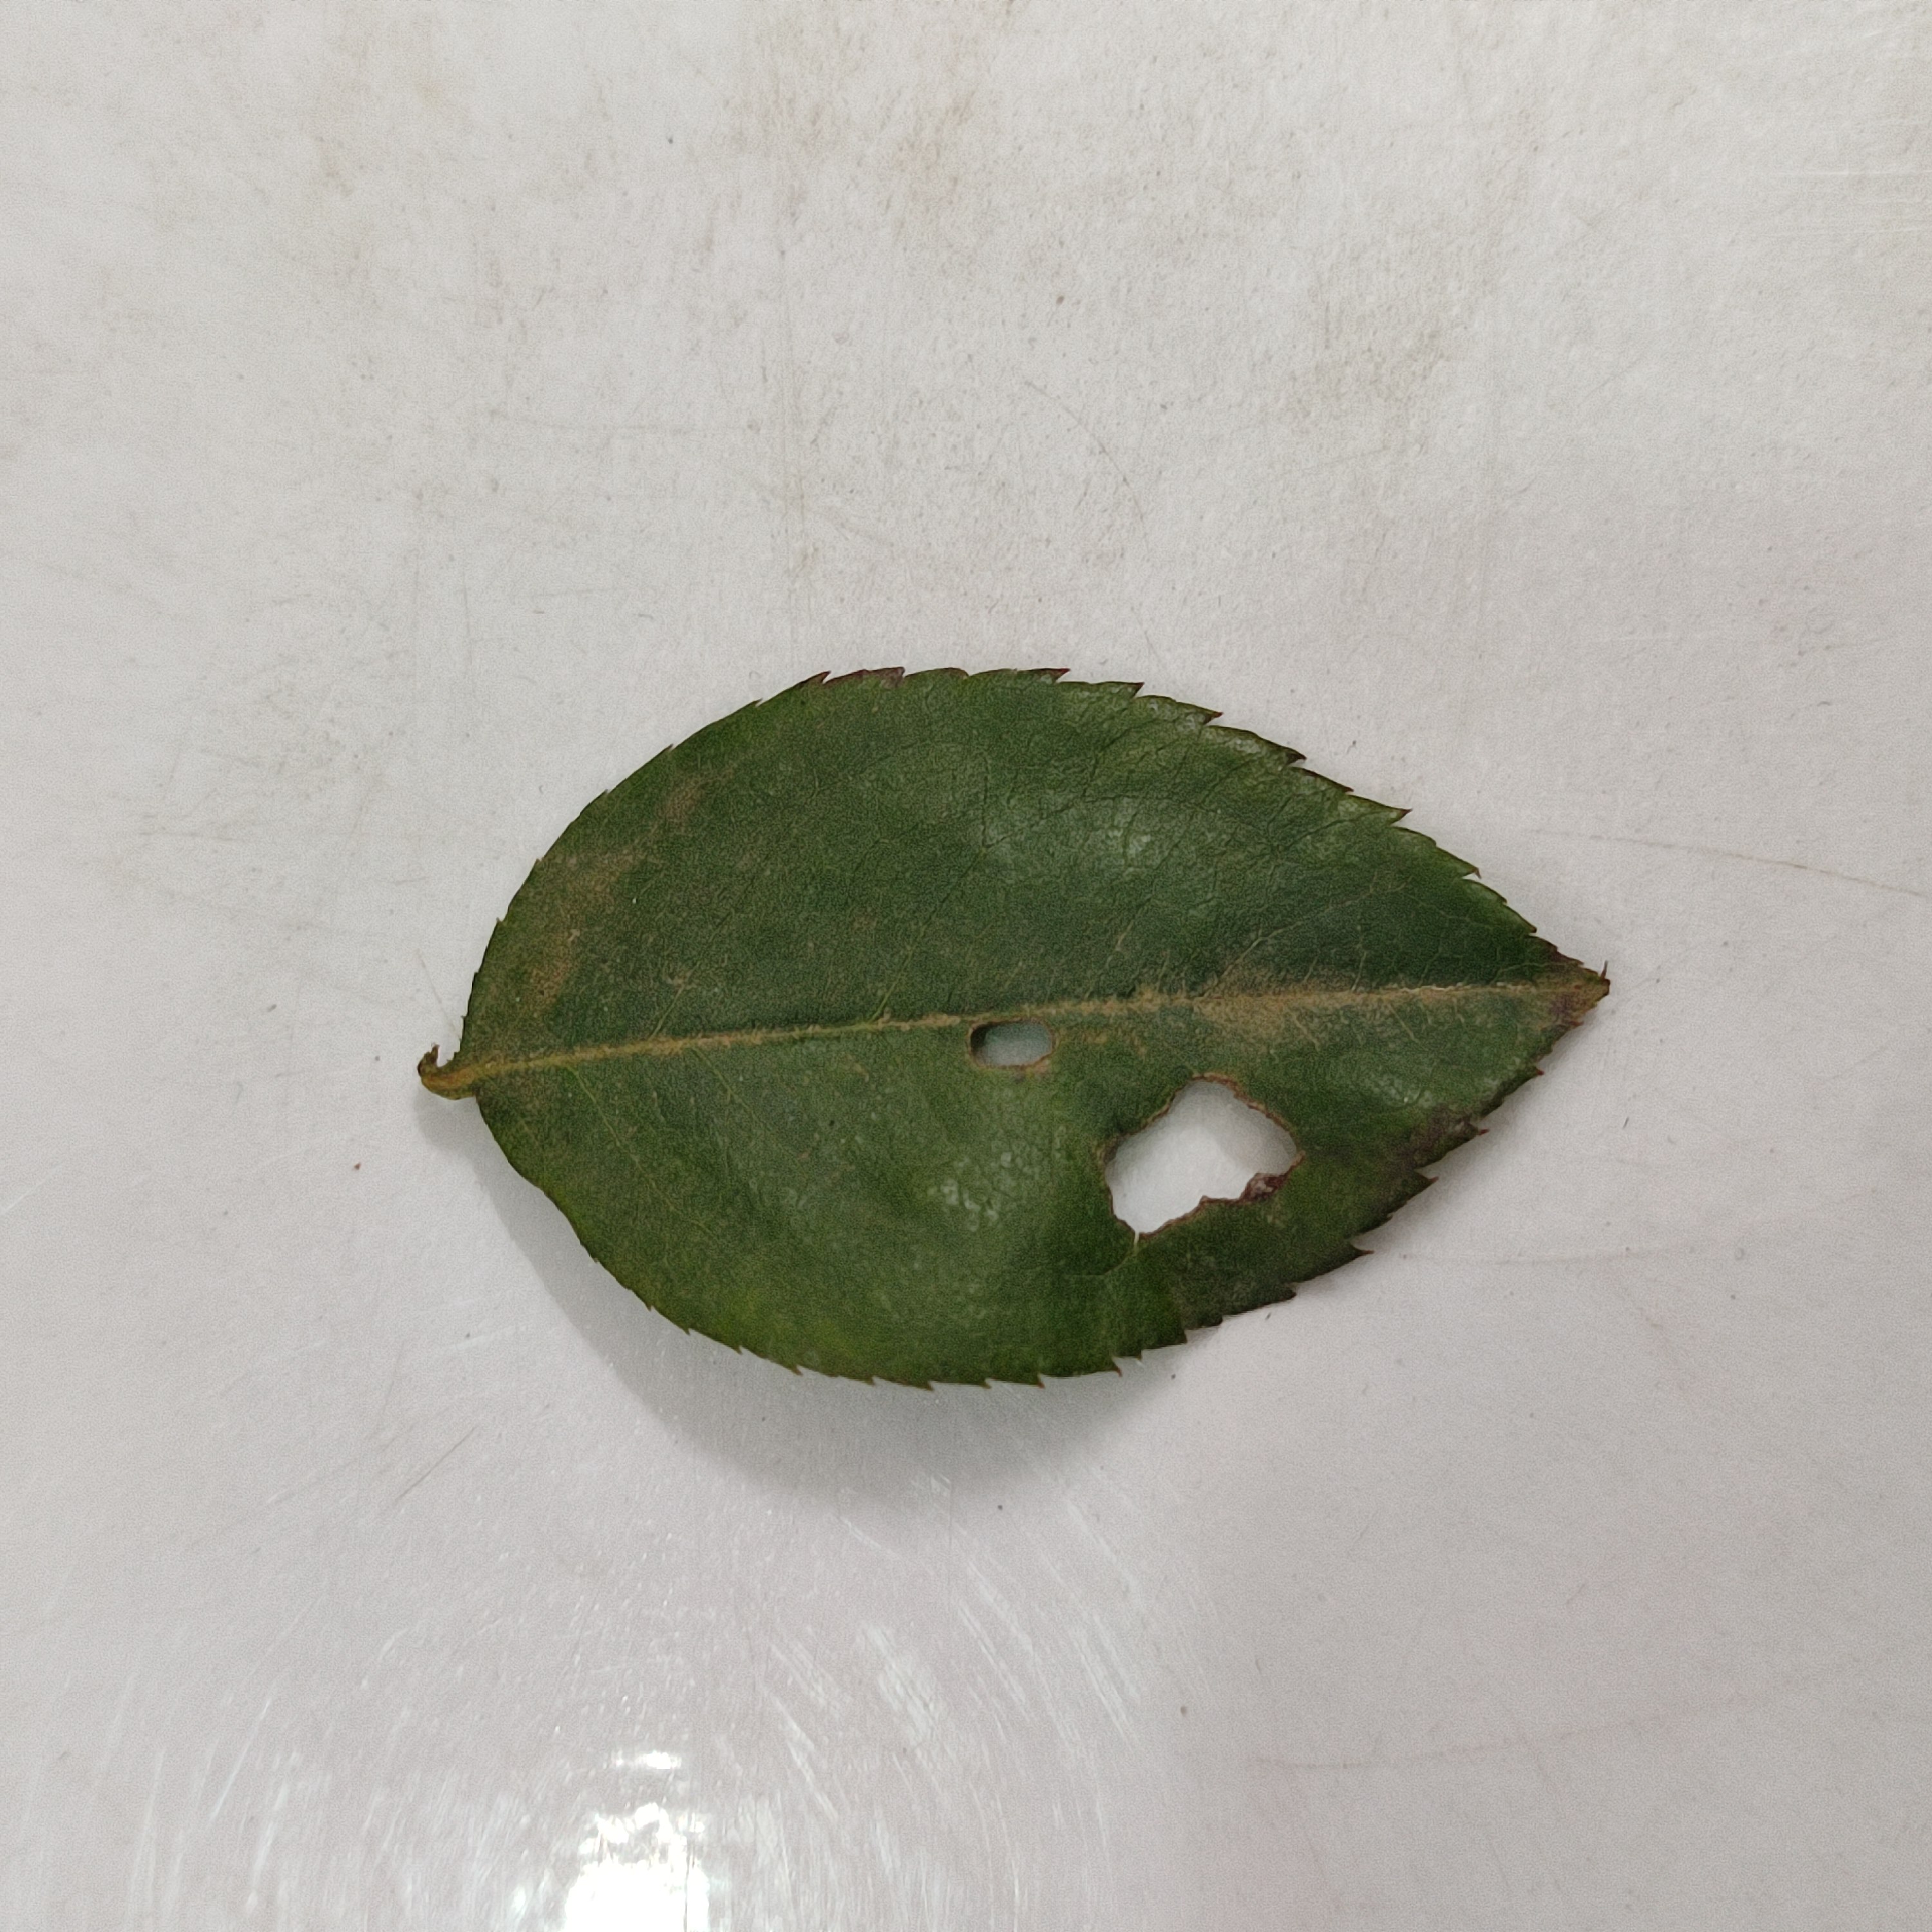
Label: Insect Hole